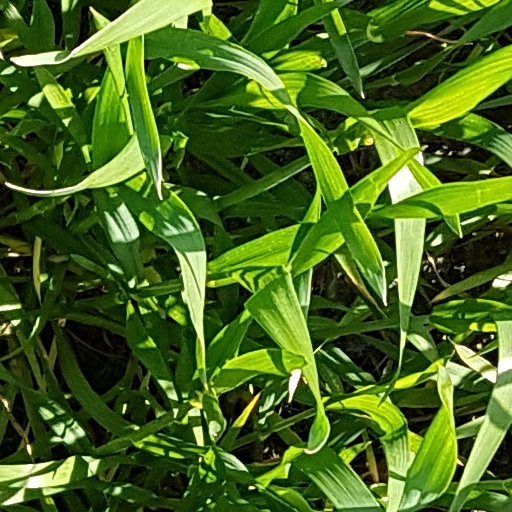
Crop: wheat